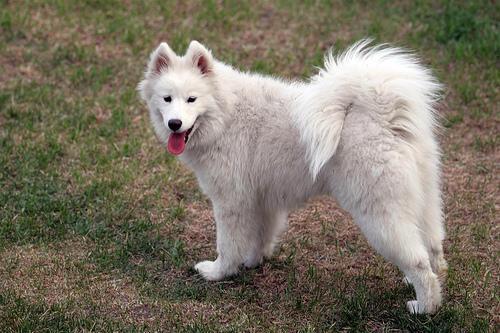
Samoyed